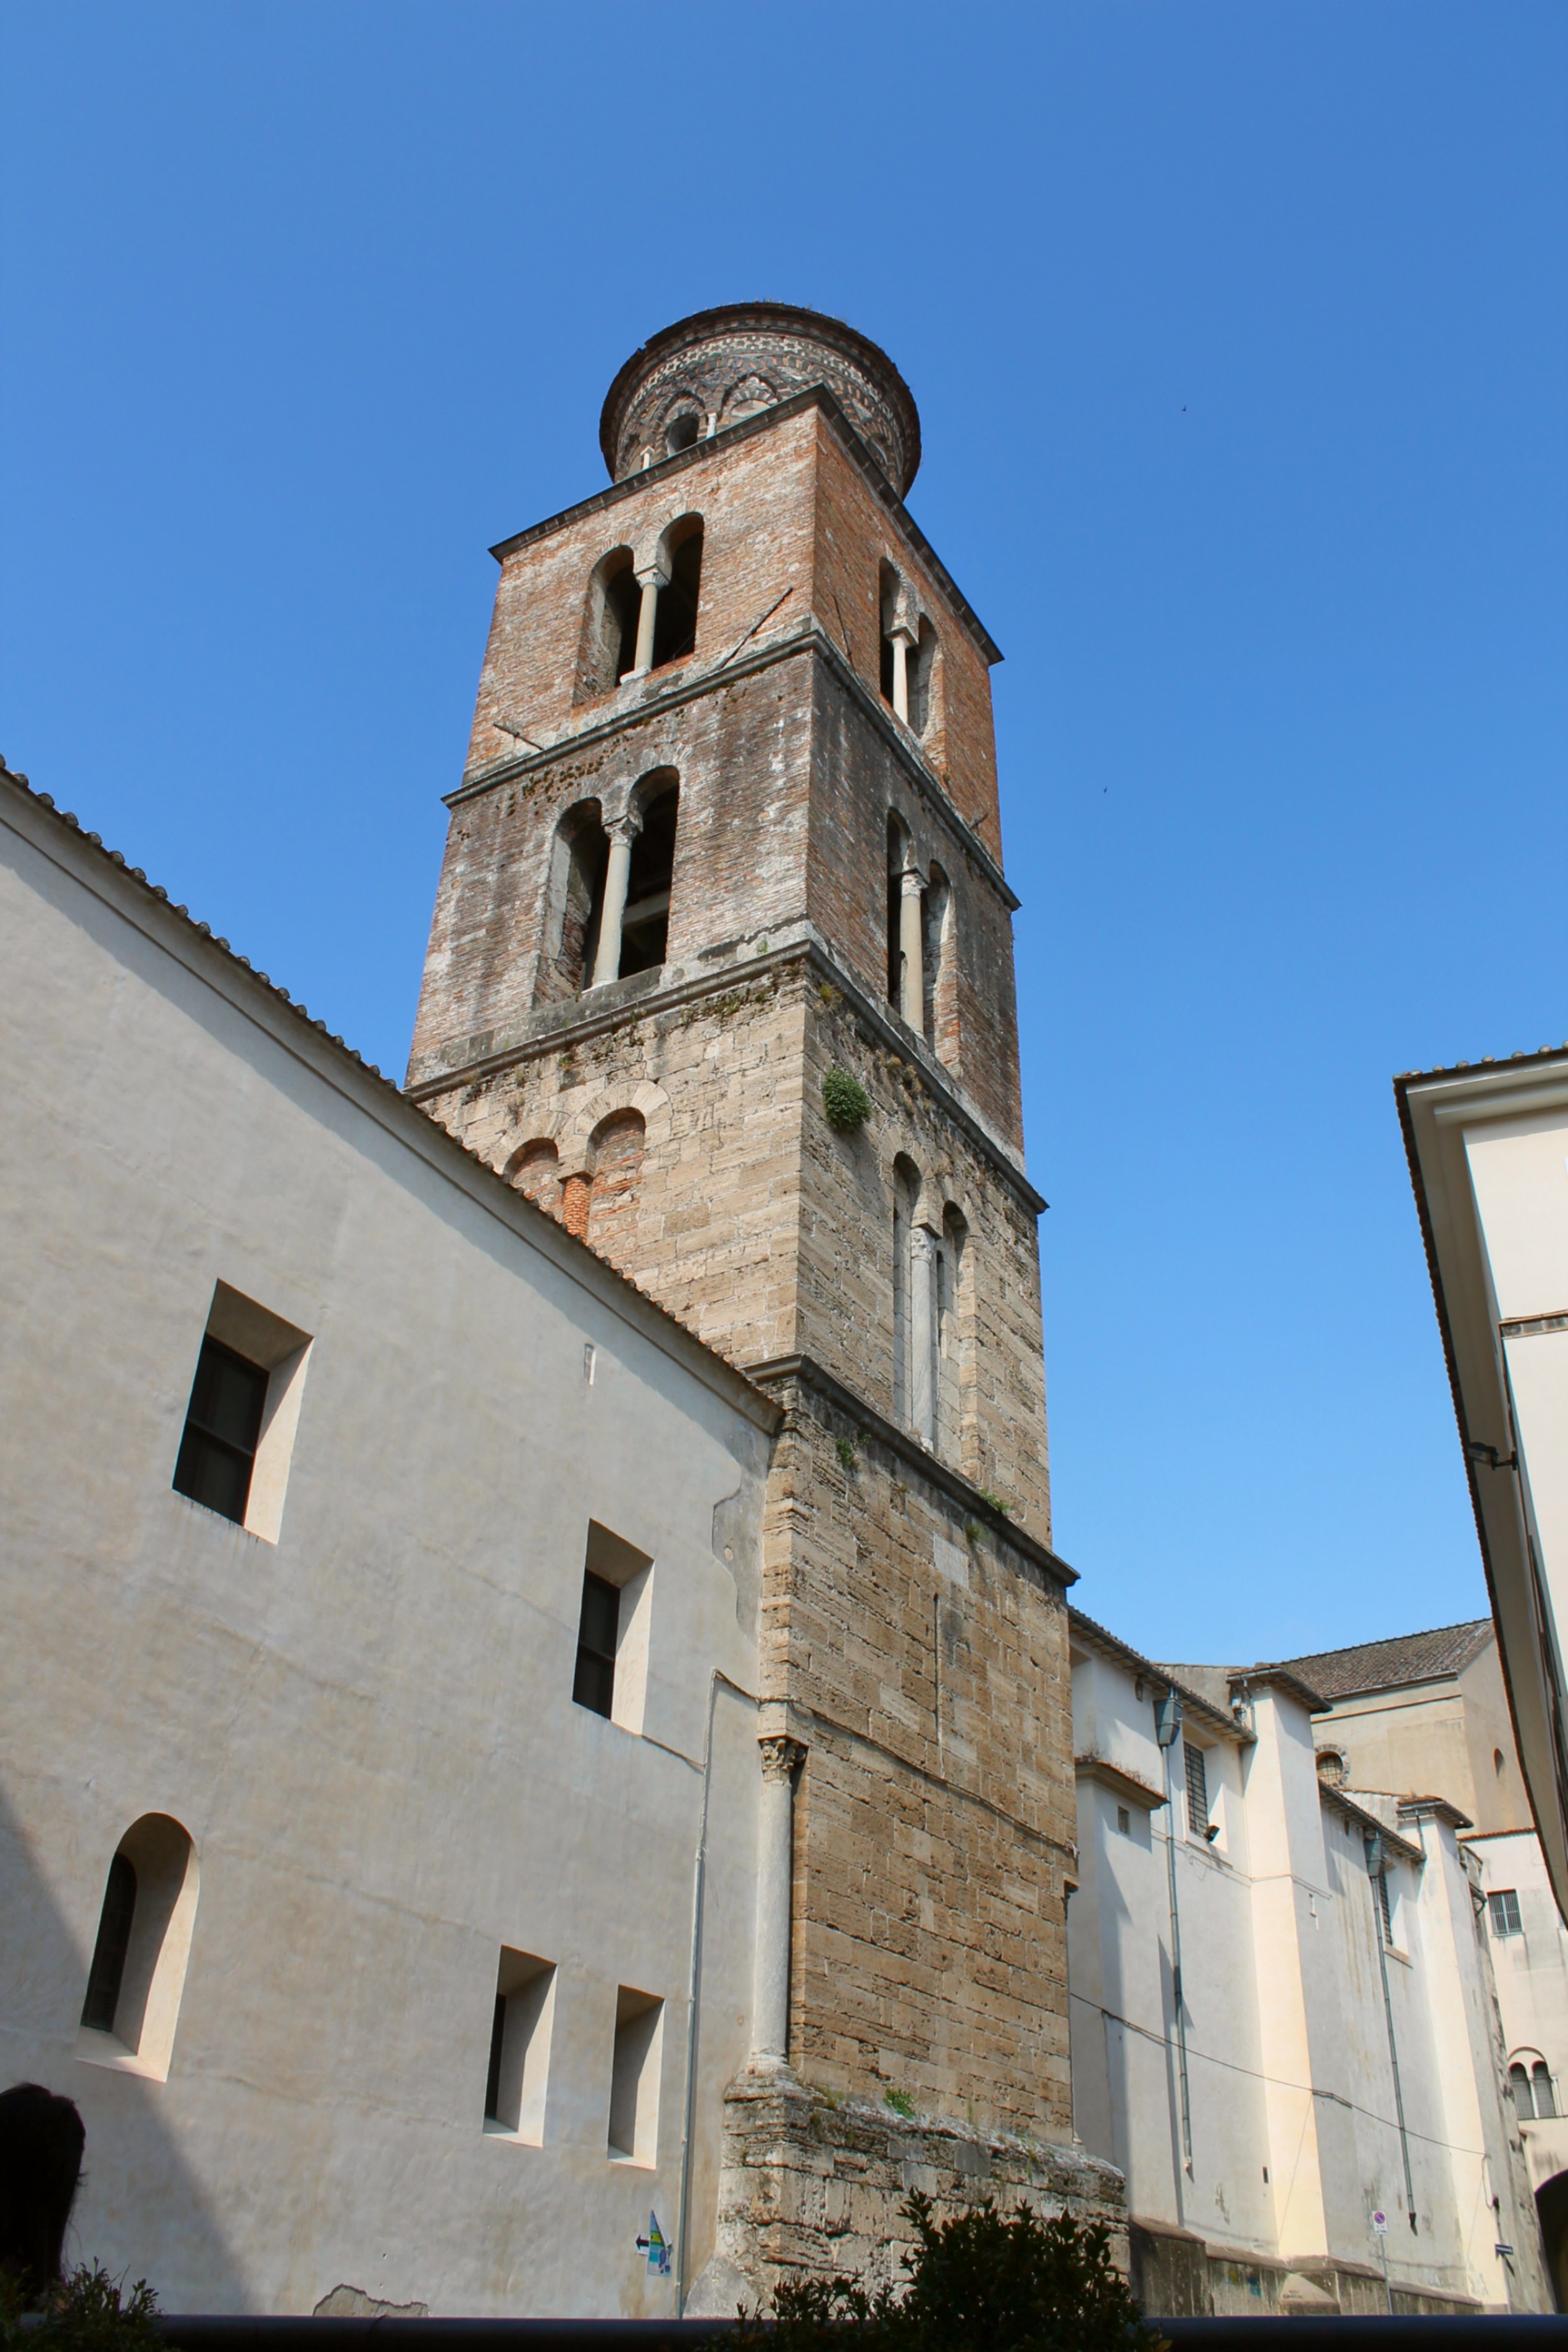
architecture, town, building, tower, landmark, facade, church, cathedral, tourism, place of worship, bell tower, blue sky, steeple, campanile, duomo, historical centre, catterdrale